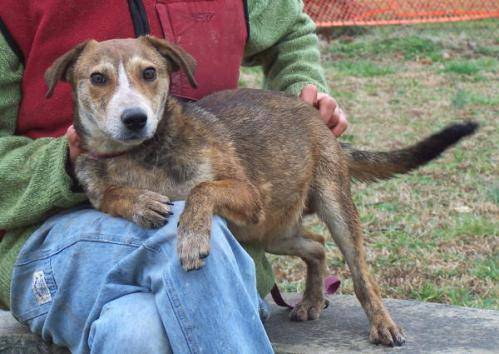
Label: dog